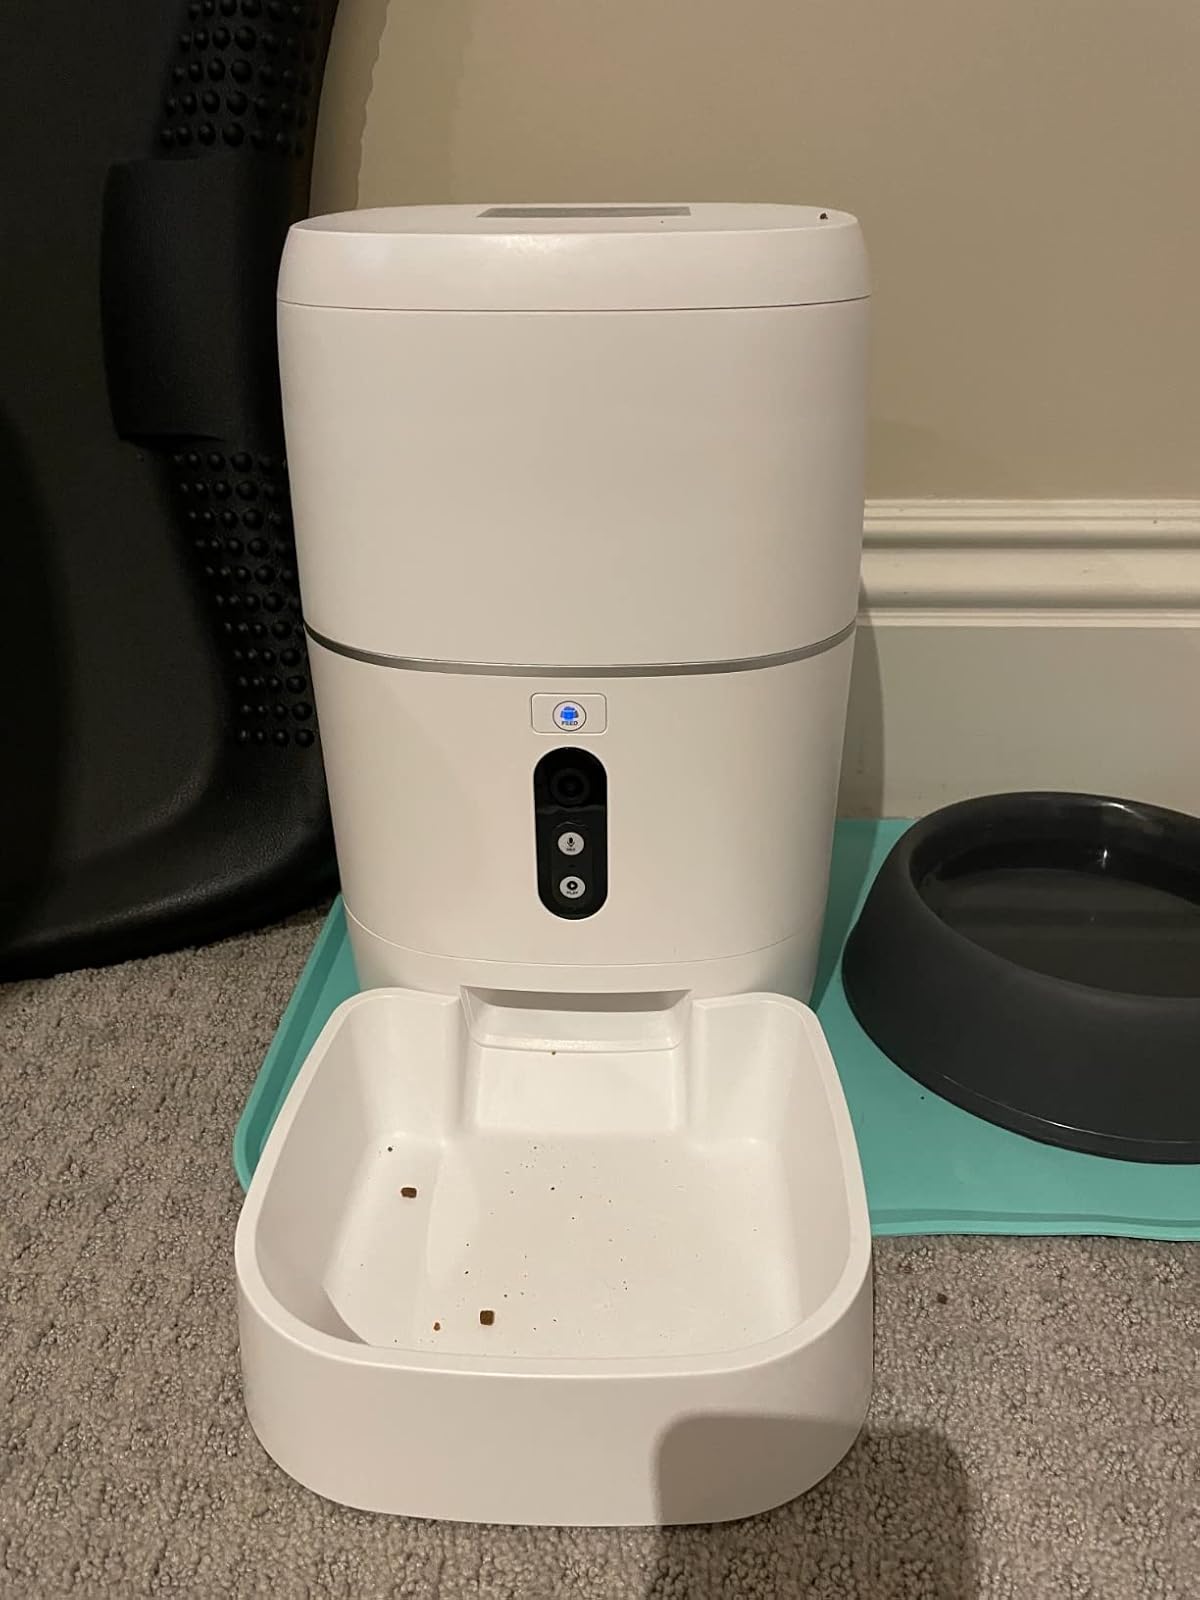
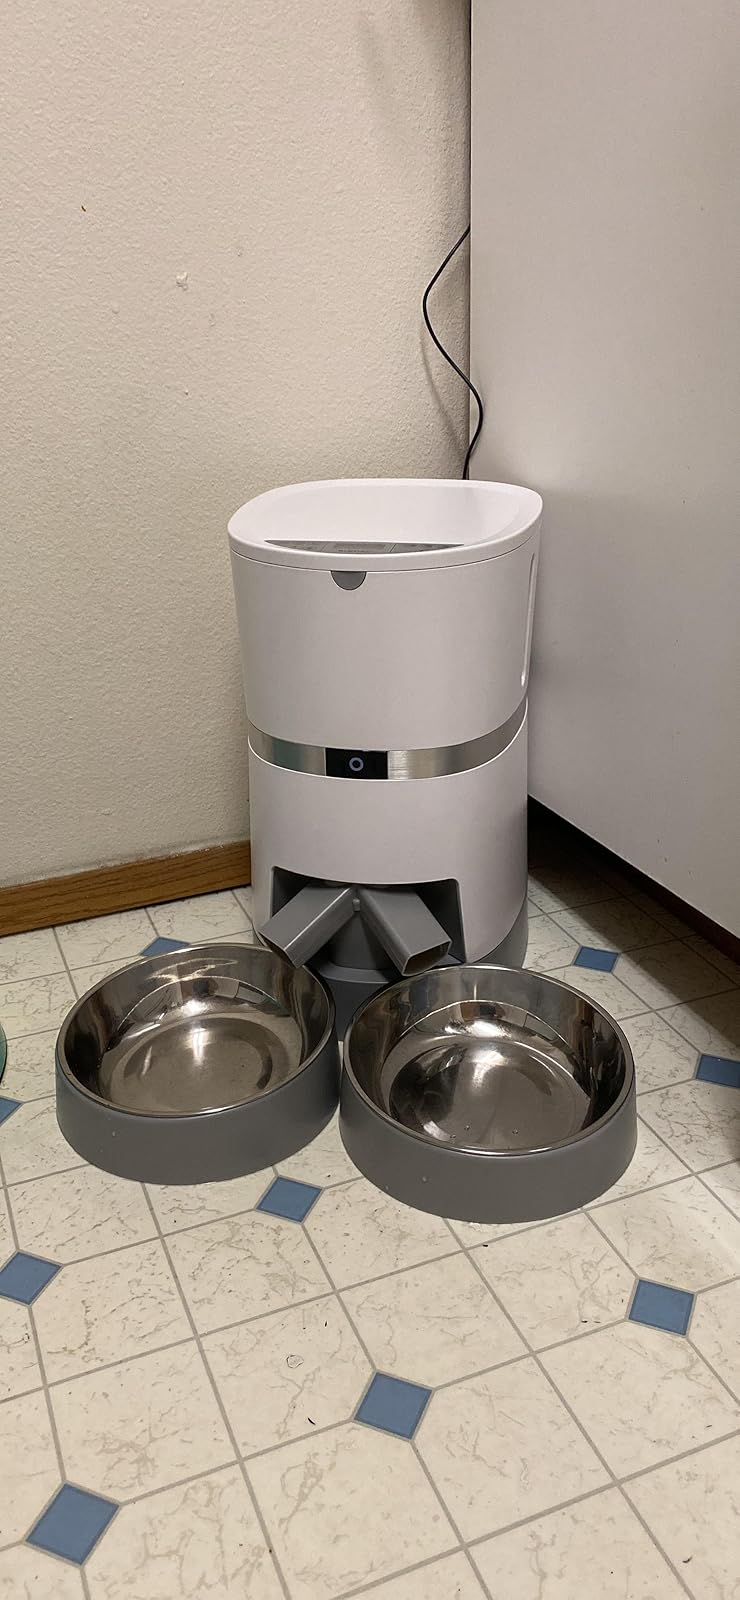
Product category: items_feeder
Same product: no